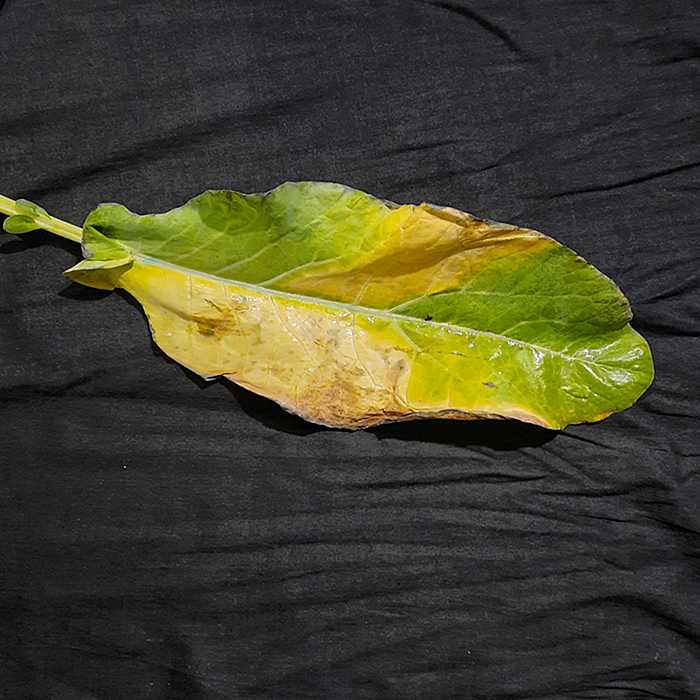
Plant: Cauliflower
Label: Black Rot